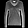
Label: Pullover